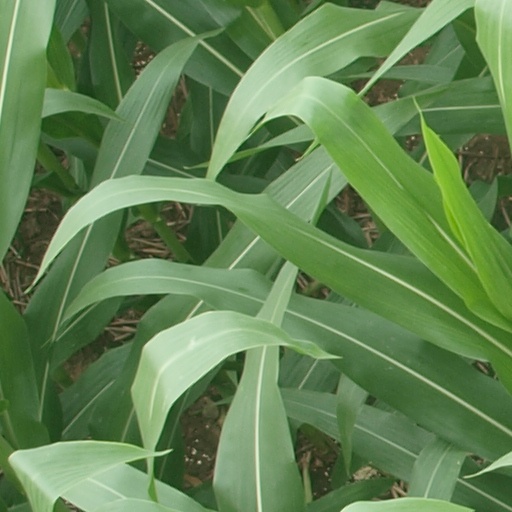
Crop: maize; corn